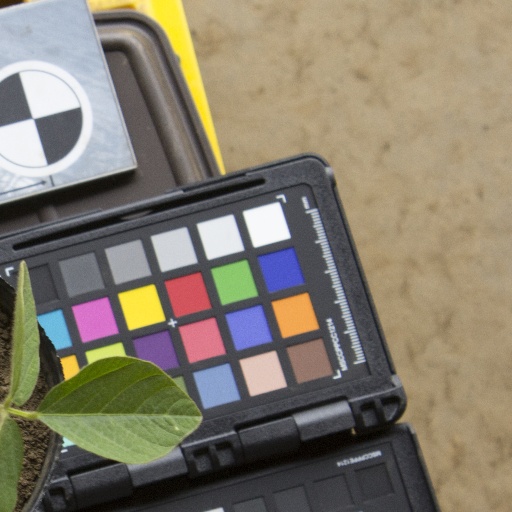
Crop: soybean